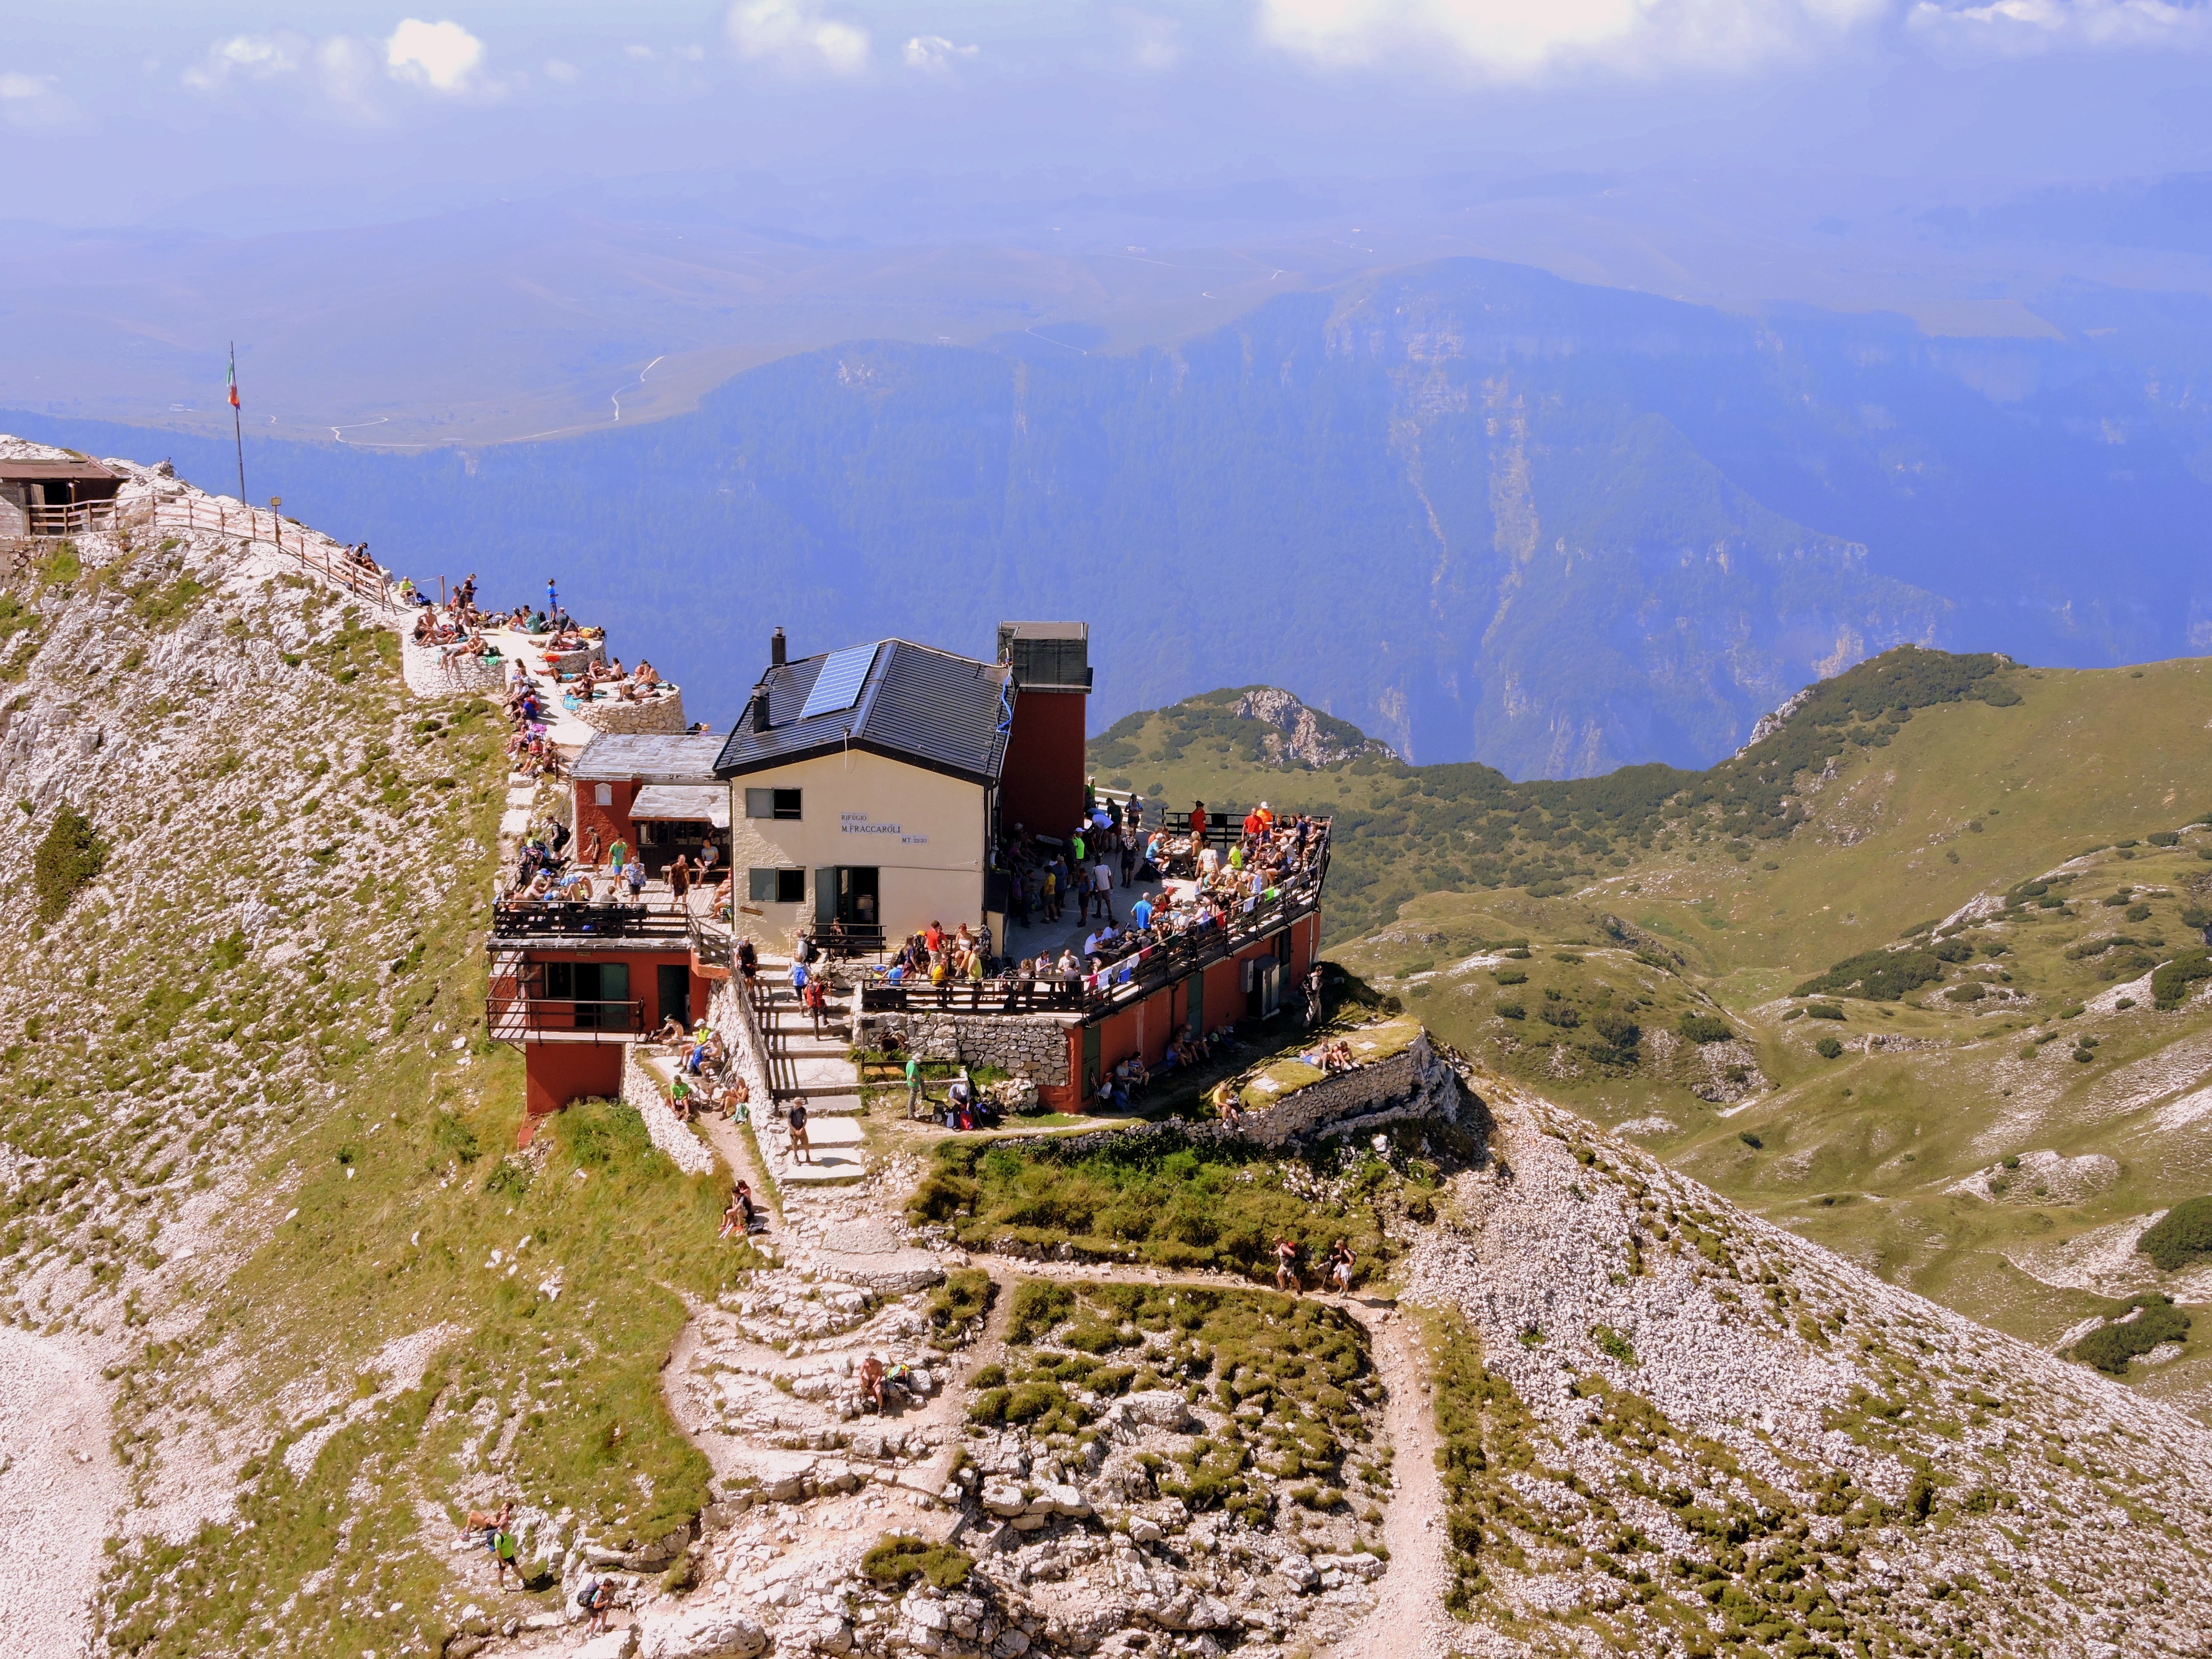
landscape, mountain, group, people, hill, town, adventure, valley, mountain range, village, italy, tourism, terrain, ridge, excursion, tourists, alps, backpacking, monastery, plateau, refuge, trentino, aerial photography, mountain pass, mountainous landforms